East Java

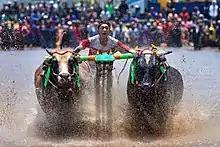
Karapan sapi is a Madurese traditional bull racing festival

Culture and customs of Javanese in the western part of East Java received a lot of influence from the Middle Javanese, so this area is known as Mataraman, indicating that the area was once the territory of the Sultanate of Mataram. The area includes the former residency of Madiun (Madiun, Ngawi, Magetan, Ponorogo, Pacitan), ex-residency Kediri (Kediri, Tulungagung, Blitar, Trenggalek, Nganjuk), and part of Bojonegoro. As is the case in Central Java, wayang kulit, and Ketoprak quite popular in this region.